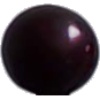
Label: Cherry Wax Black 1